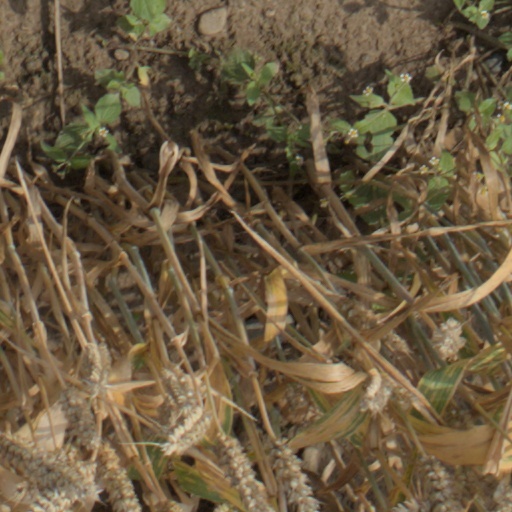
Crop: wheat